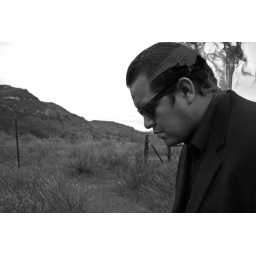
Day 270/365: You see the world in black and white